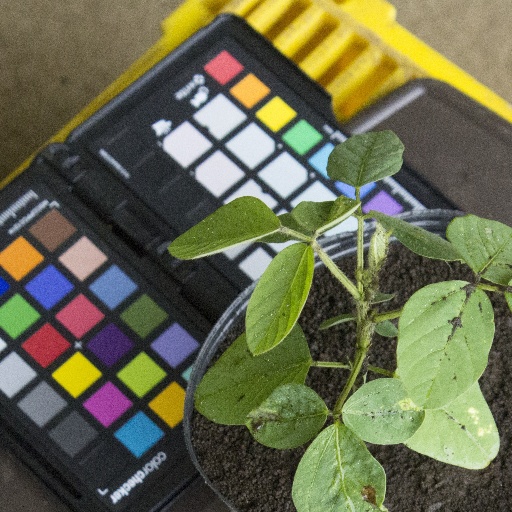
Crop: soybean